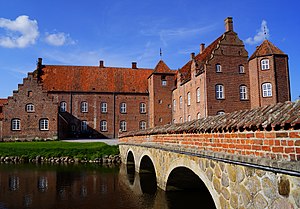
Katholm
Katholms hovedbygning
Katholm Slot
Katholm er en gammel sædegård, som er oprettet i 1545 af Christen Fasti. Katholm ligger i Ålsø Sogn i Norddjurs Kommune, Djursland, Østjylland. Hovedbygningen er opført i 1588-1591 og tilbygget i 1622.